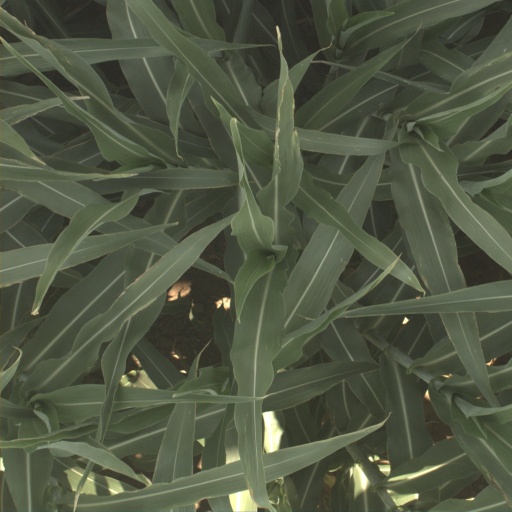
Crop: sorghum